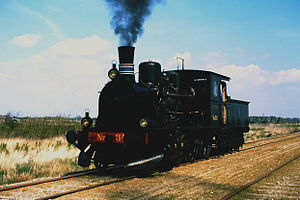
Limfjordsbanen / Materiellet
FFJ 34
Limfjordsbanen er en veterantogsforening med remise i det gamle Aalborg Privatbaners værksteds- og remisekompleks for enden af Hjulmagervej i Aalborg